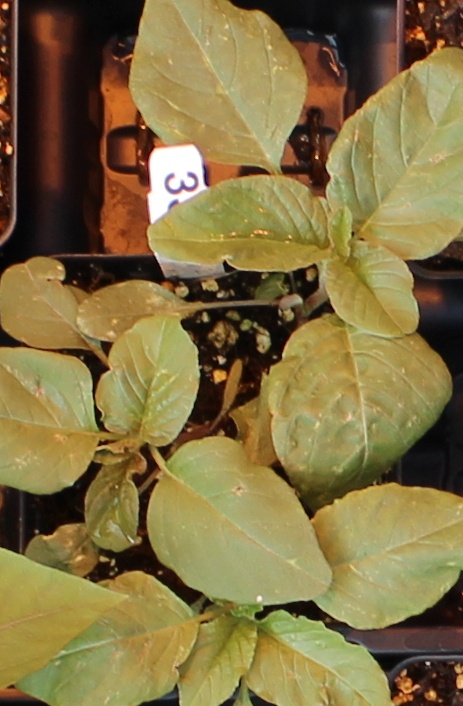
Label: Redroot Pigweed